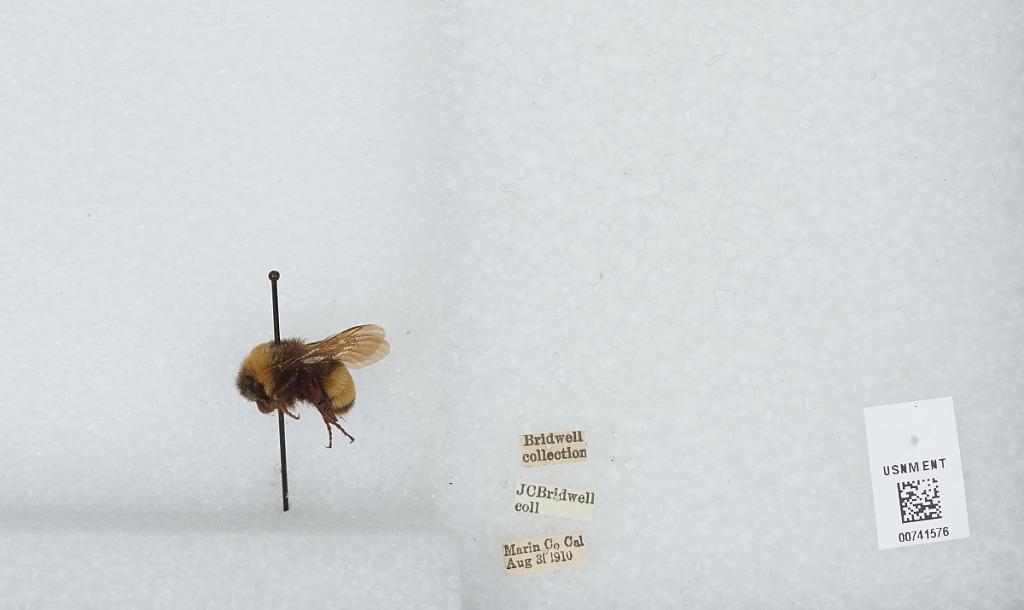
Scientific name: Bombus (Bombus) occidentalis Greene
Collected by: J. Bridwell
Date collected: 1910-8-31
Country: United States
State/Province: California
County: Marin
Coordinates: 38.03, -122.73